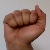
The image shows a hand gesture representing the letter 'A' in Indian Sign Language.